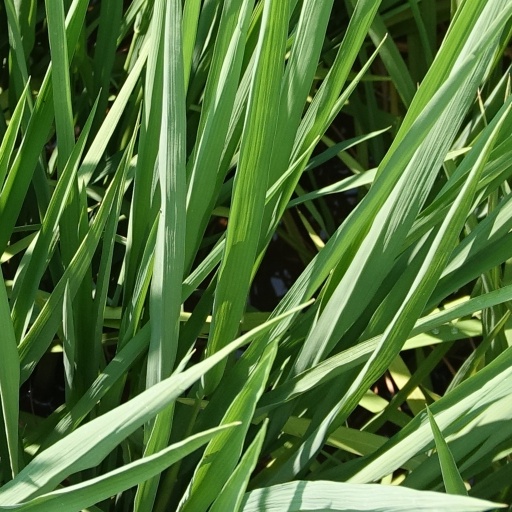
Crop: rice